Basilica of the Immaculate Conception, Salvador

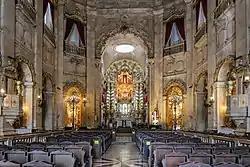
View of nave and chancel

The present church structure is the third to be built on the site. Tomé de Sousa (1503-1579), the first governor-general of the Portuguese colony of Brazil, established a primitive settlement and chapel in 1549 on the site of the current church in the initial period of construction of Salvador. Father Manuel da Nóbrega (1517-1570) and six Jesuit clergymen personally built a small mud-walled chapel at the base of the slope between the current upper and lower city. The chapel was dedicated to Our Lady of the Conception and housed an image of the saint brought by Tomé de Sousa from Portugal. The site sits close to the oceanfront and was a place of worship for sailors and tradesmen arriving in Brazil; they christened the church the Conception of the Beach ("Conceição da Praia"), a name that remained during subsequent reconstructions.